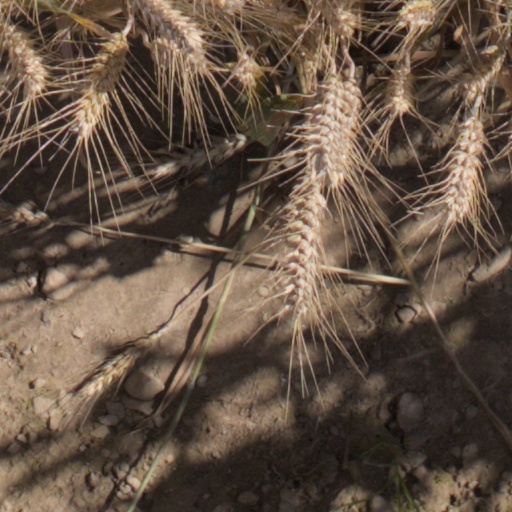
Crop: wheat